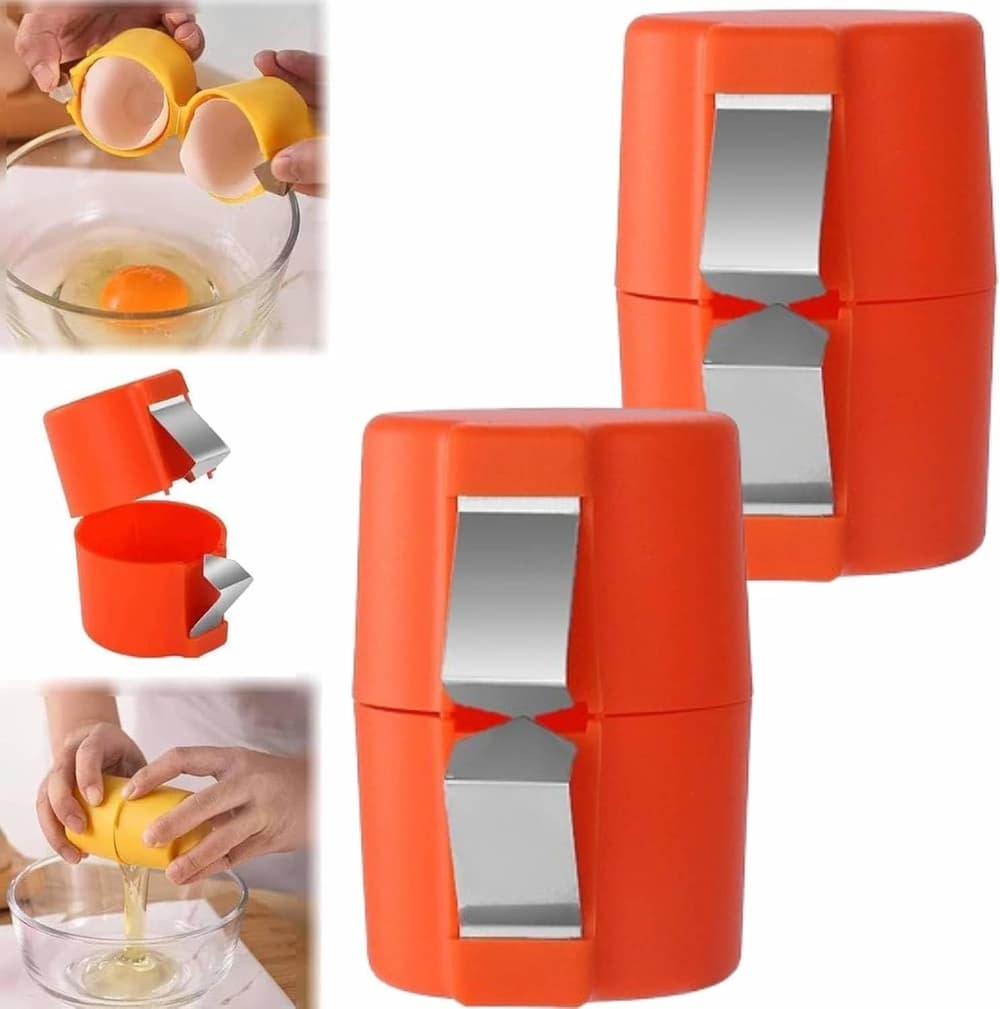
EggCut
Das 1+1 GRATIS Paketangebot gilt nur für die ersten 100 Kunden! Eier knacken ohne Unordnung in Sekundenschnelle! Haben Sie schon einmal versucht, ein Ei aufzuschlagen, nur um sich die Hände schmutzig zu machen und überall Schalenreste zu finden? Mit EggCut ist das nicht mehr der Fall. Mit diesem praktischen Eieröffner können Sie Eier aufschlagen und ausgießen, ohne ins Schwitzen zu geraten - oder das Eigelb zu beschädigen! Dieses einfache Werkzeug hält das Ei fest und öffnet es sauber, so dass Sie jedes Mal einen perfekten Spalt bekommen und Ihre Hände sauber bleiben. Egal, ob Sie kleine oder große, rohe oder hartgekochte Eier aufschlagen wollen, dieses Werkzeug ist immer einsatzbereit. Einfach das Ei einlegen, nach unten drücken und den Rest erledigen lassen! Was macht EggCut anders? ✔️ Müheloses Knacken ohne Unordnung Sie erhalten jedes Mal ein perfekt aufgeschlagenes Ei ohne unschöne Schalenteile. Das ergonomische Design dieses Geräts hält das Ei sicher fest, so dass keine Flocken hineinfallen können. ✔️ Kompakt und tragbar für das Kochen unterwegs Nehmen Sie ihn überall mit! Sein geringes Gewicht und seine kompakte Größe passen problemlos in eine Tasche oder Schublade - perfekt für das Camping oder das Kochen in kleinen Räumen. ✔️ Sicher und einfach für alle Altersgruppen Mit einem rutschfesten Silikonboden und einer leicht zu drückenden Klemme ist er für Kinder, Erwachsene und Senioren gleichermaßen sicher zu benutzen.
Brand: Frest
Category: Home & Garden > Kitchen & Dining > Kitchen Tools & Utensils > Food Crackers